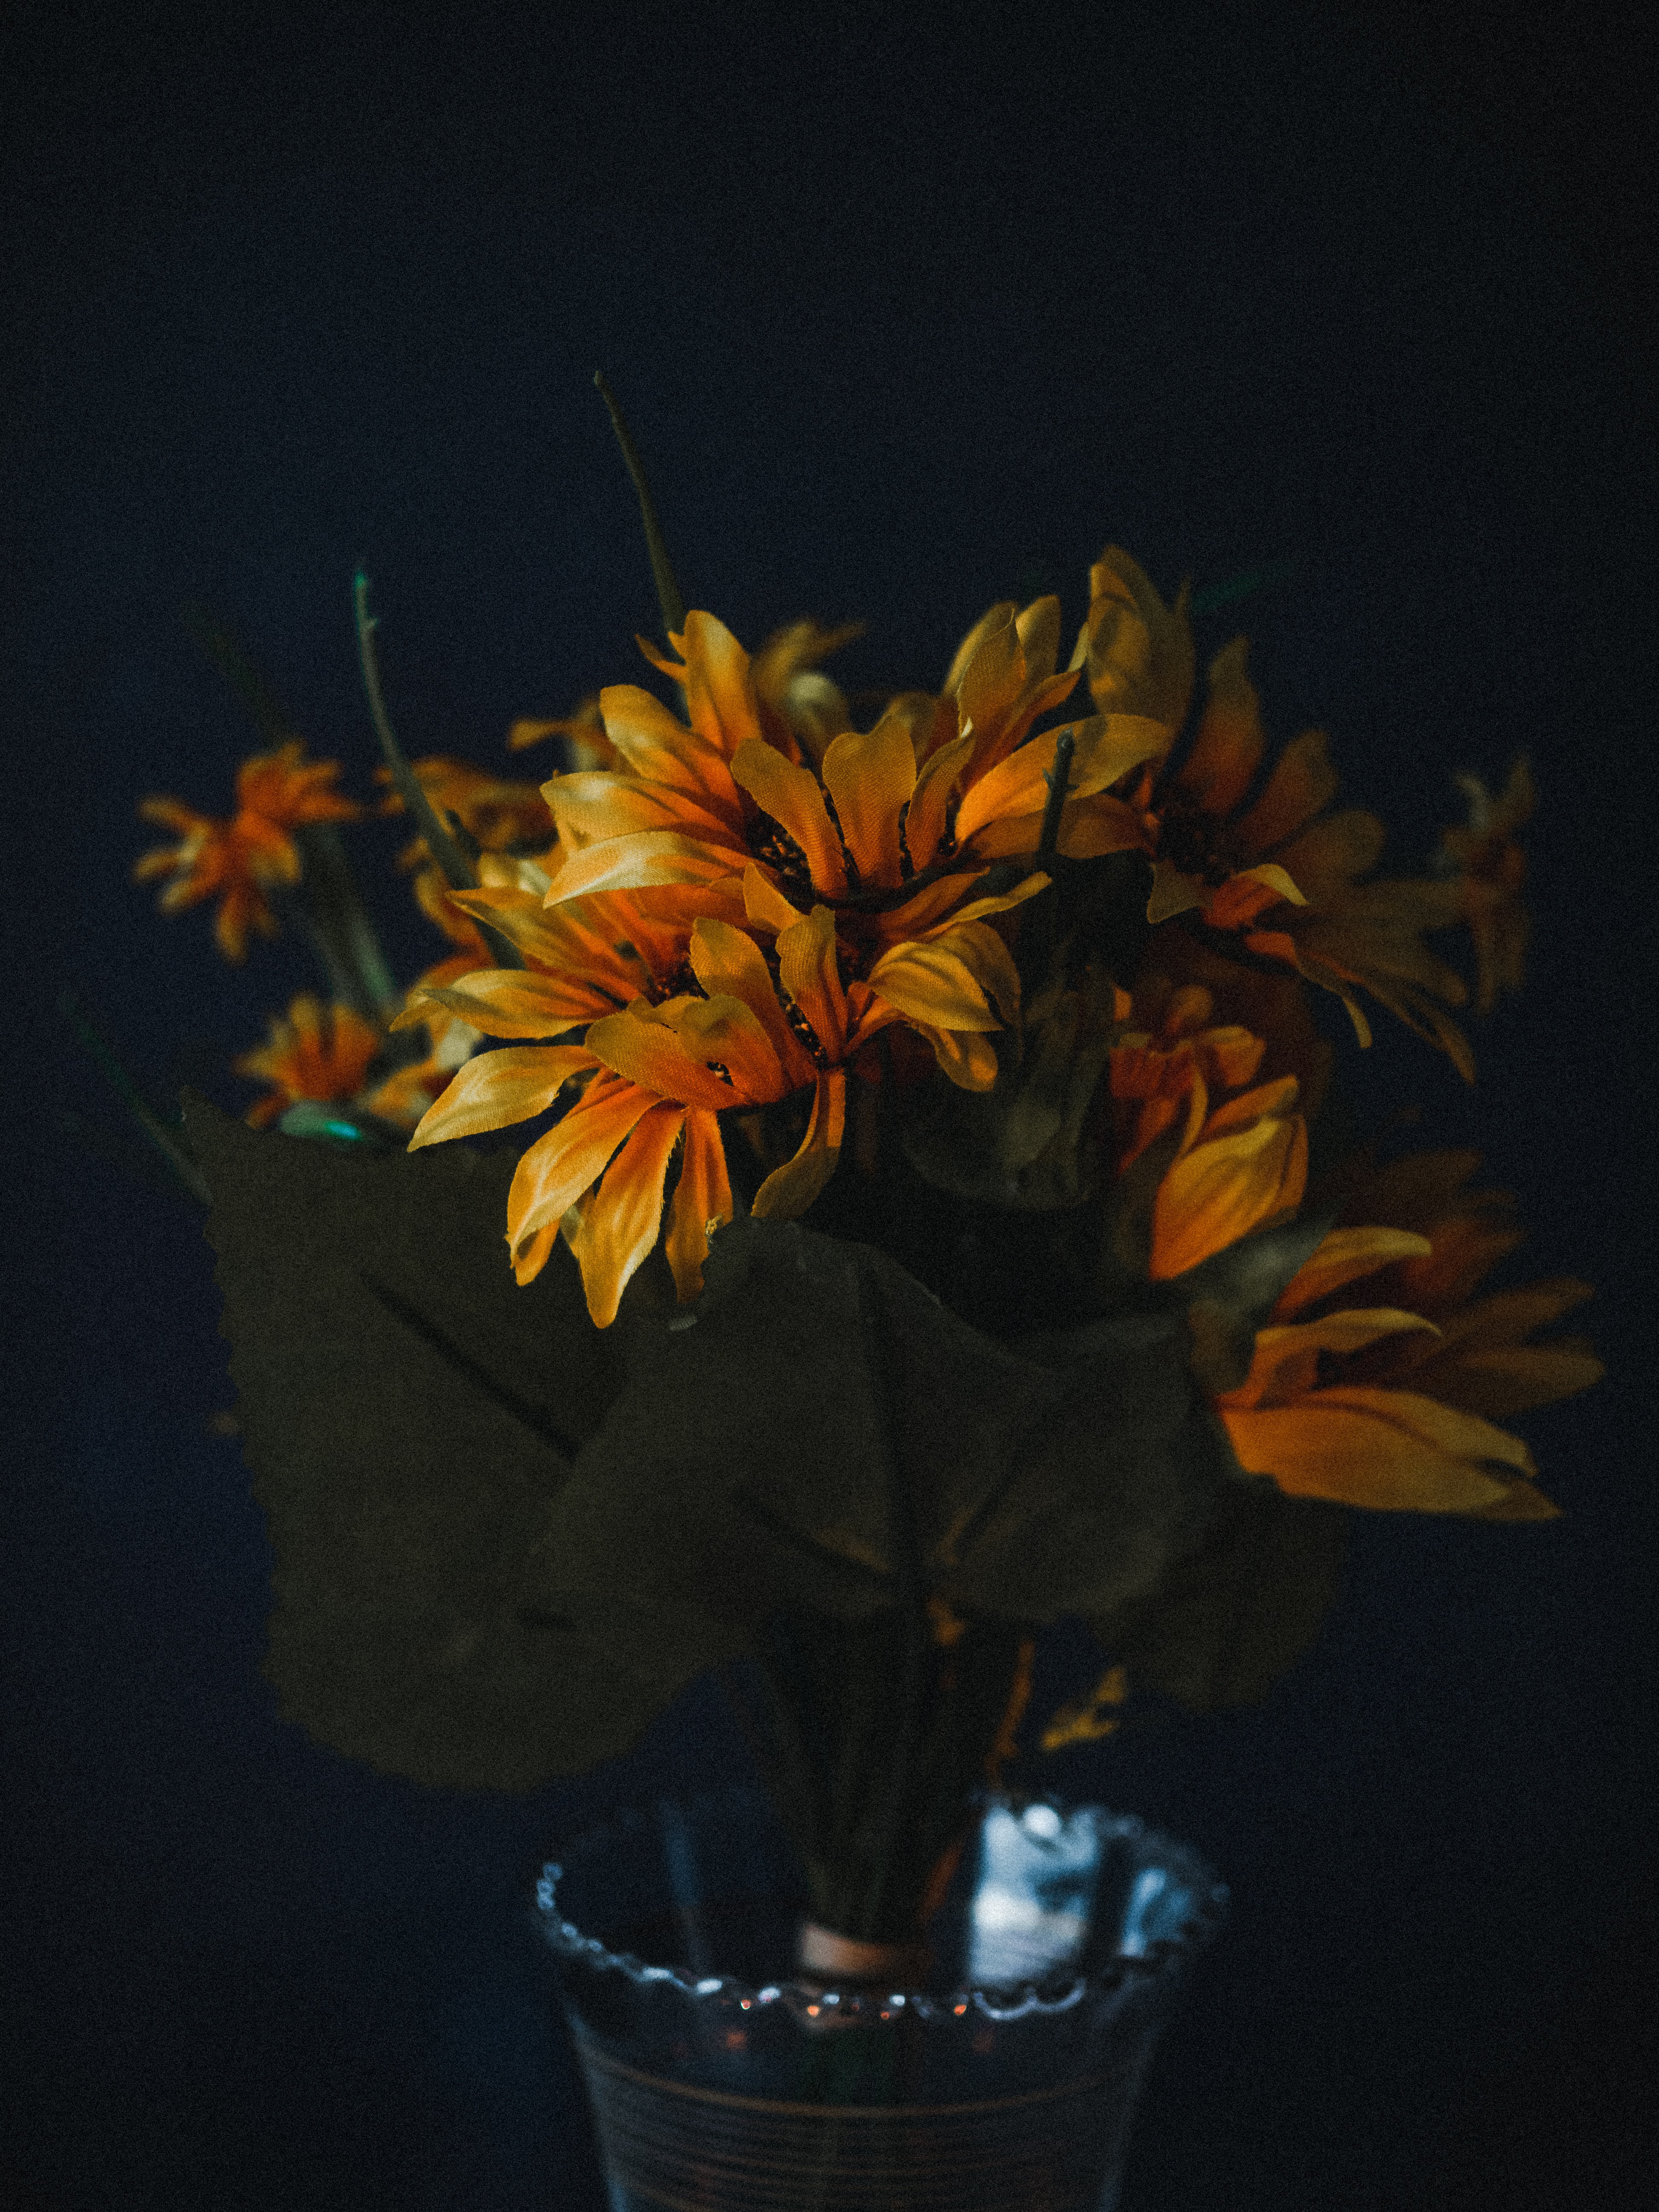
flower, plant, flowerpot, petal, botany, vase, flower arranging, twig, bouquet, Tints and shades, art, artificial flower, artifact, painting, cut flowers, flowering plant, Pedicel, annual plant, floral design, floristry, still life photography, herbaceous plant, still life, daisy family, visual arts, shadow, sunflower, plant stem, artwork, door, centrepiece, paint, glass, houseplant, wildflower